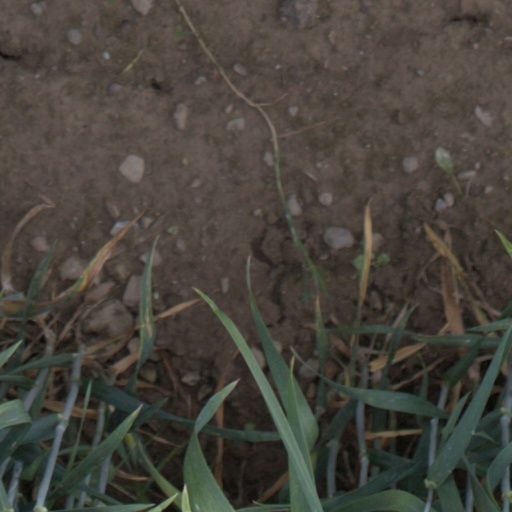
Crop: wheat